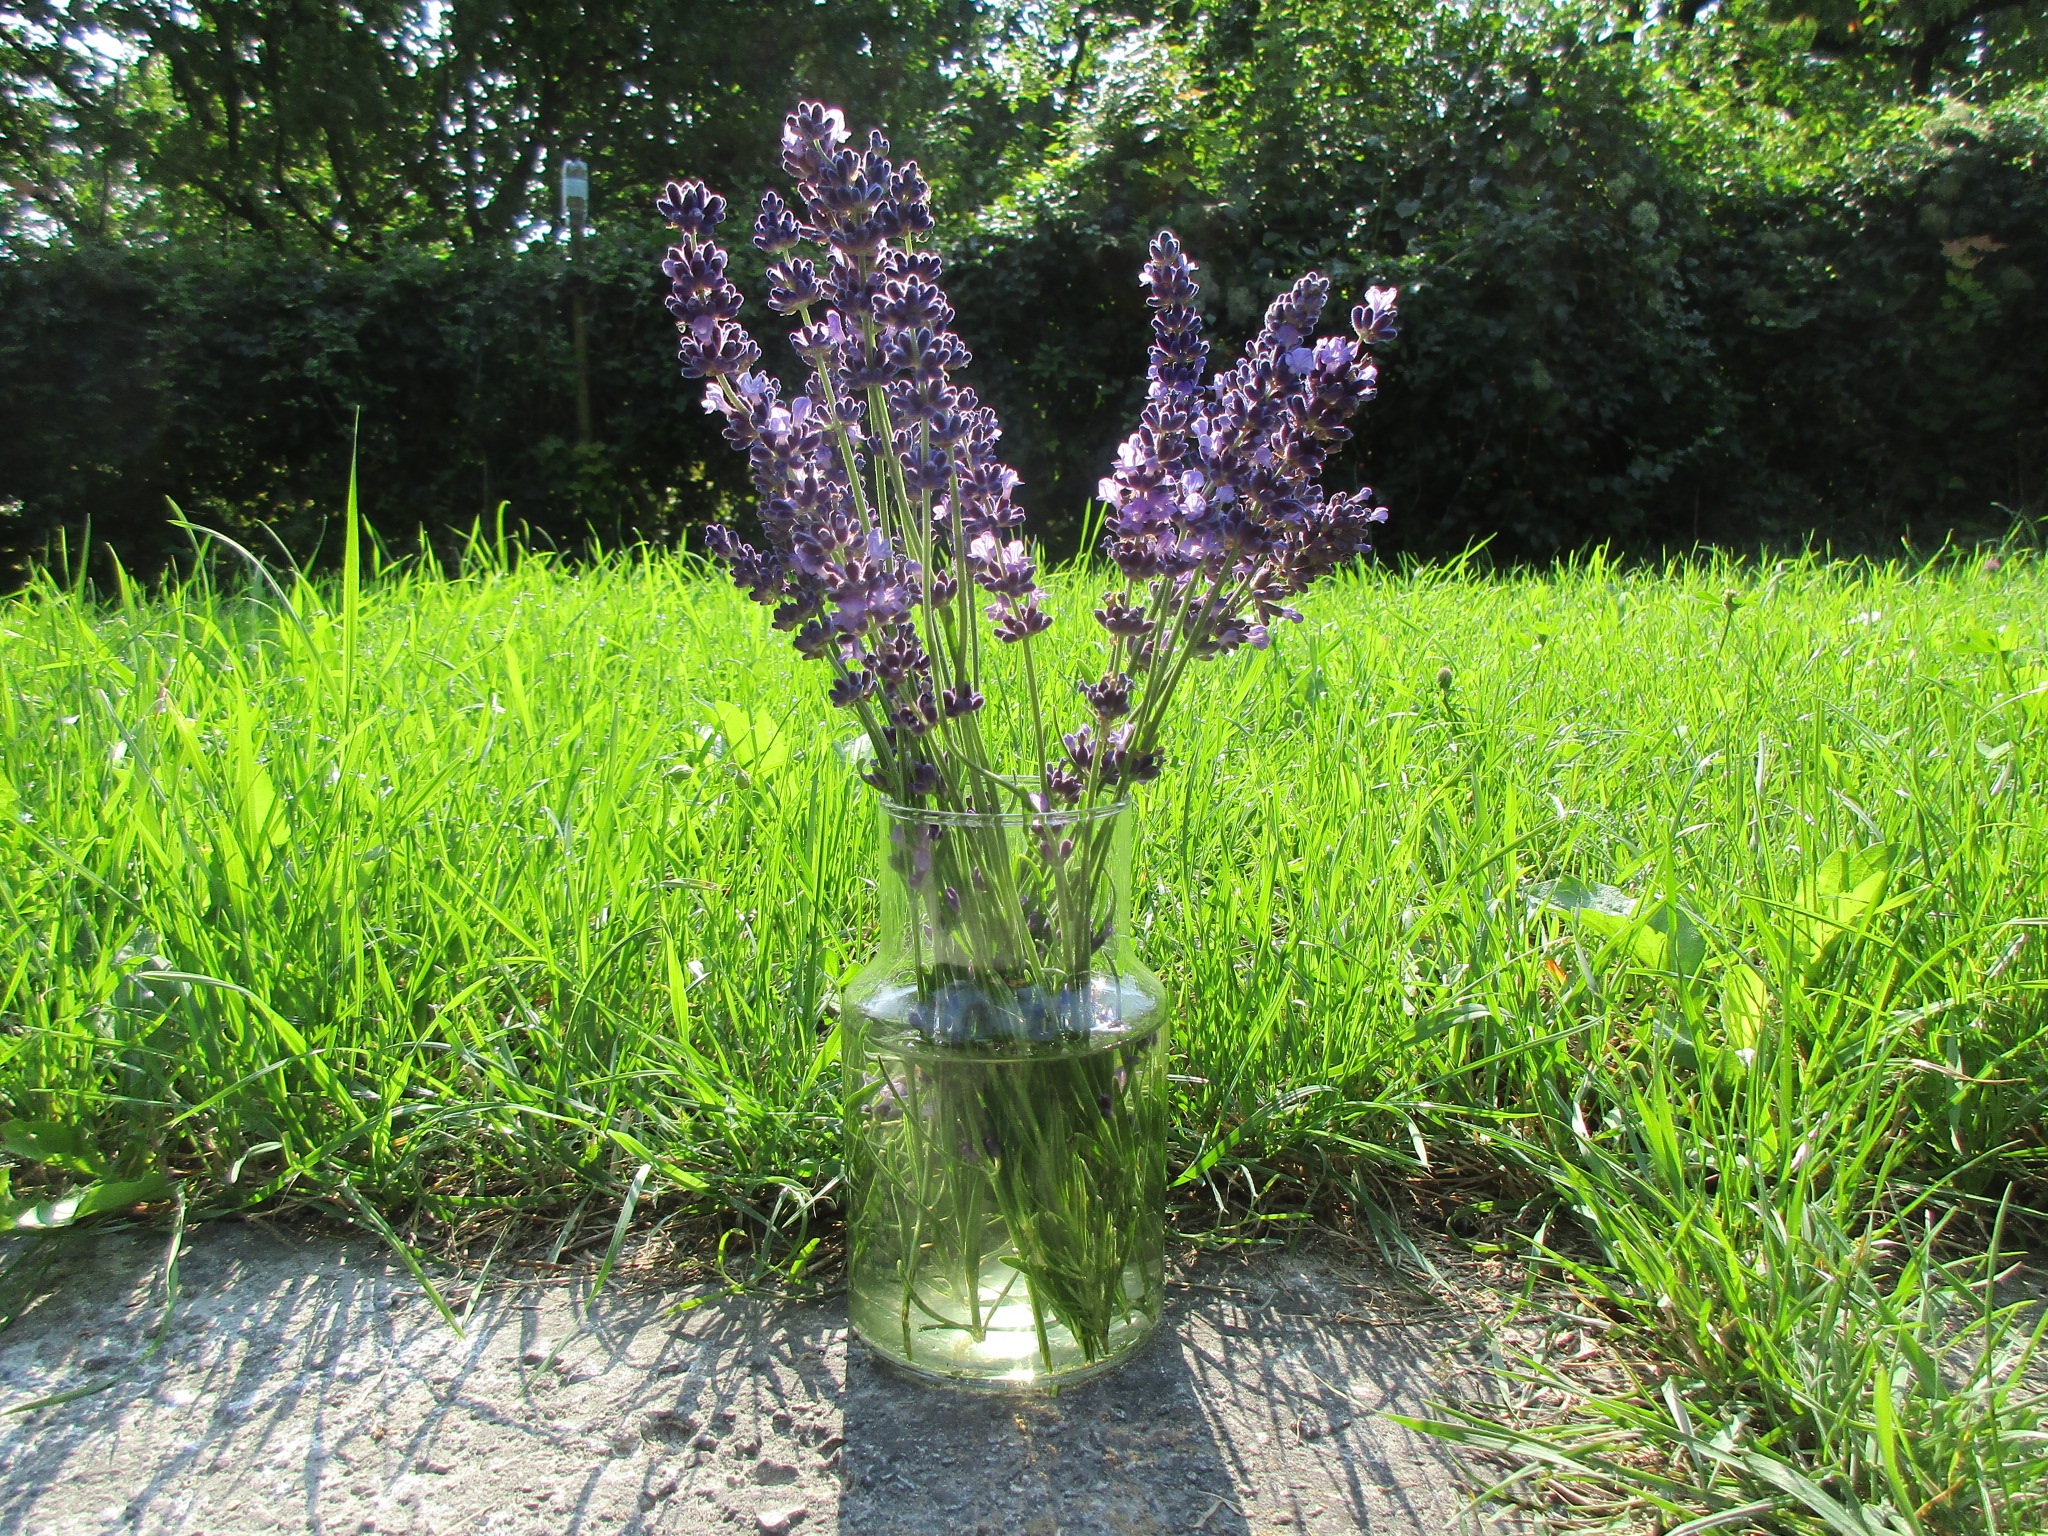
grass, plant, lawn, meadow, flower, bouquet, herb, botany, garden, lavender, shrub, flowering plant, grass family, land plant